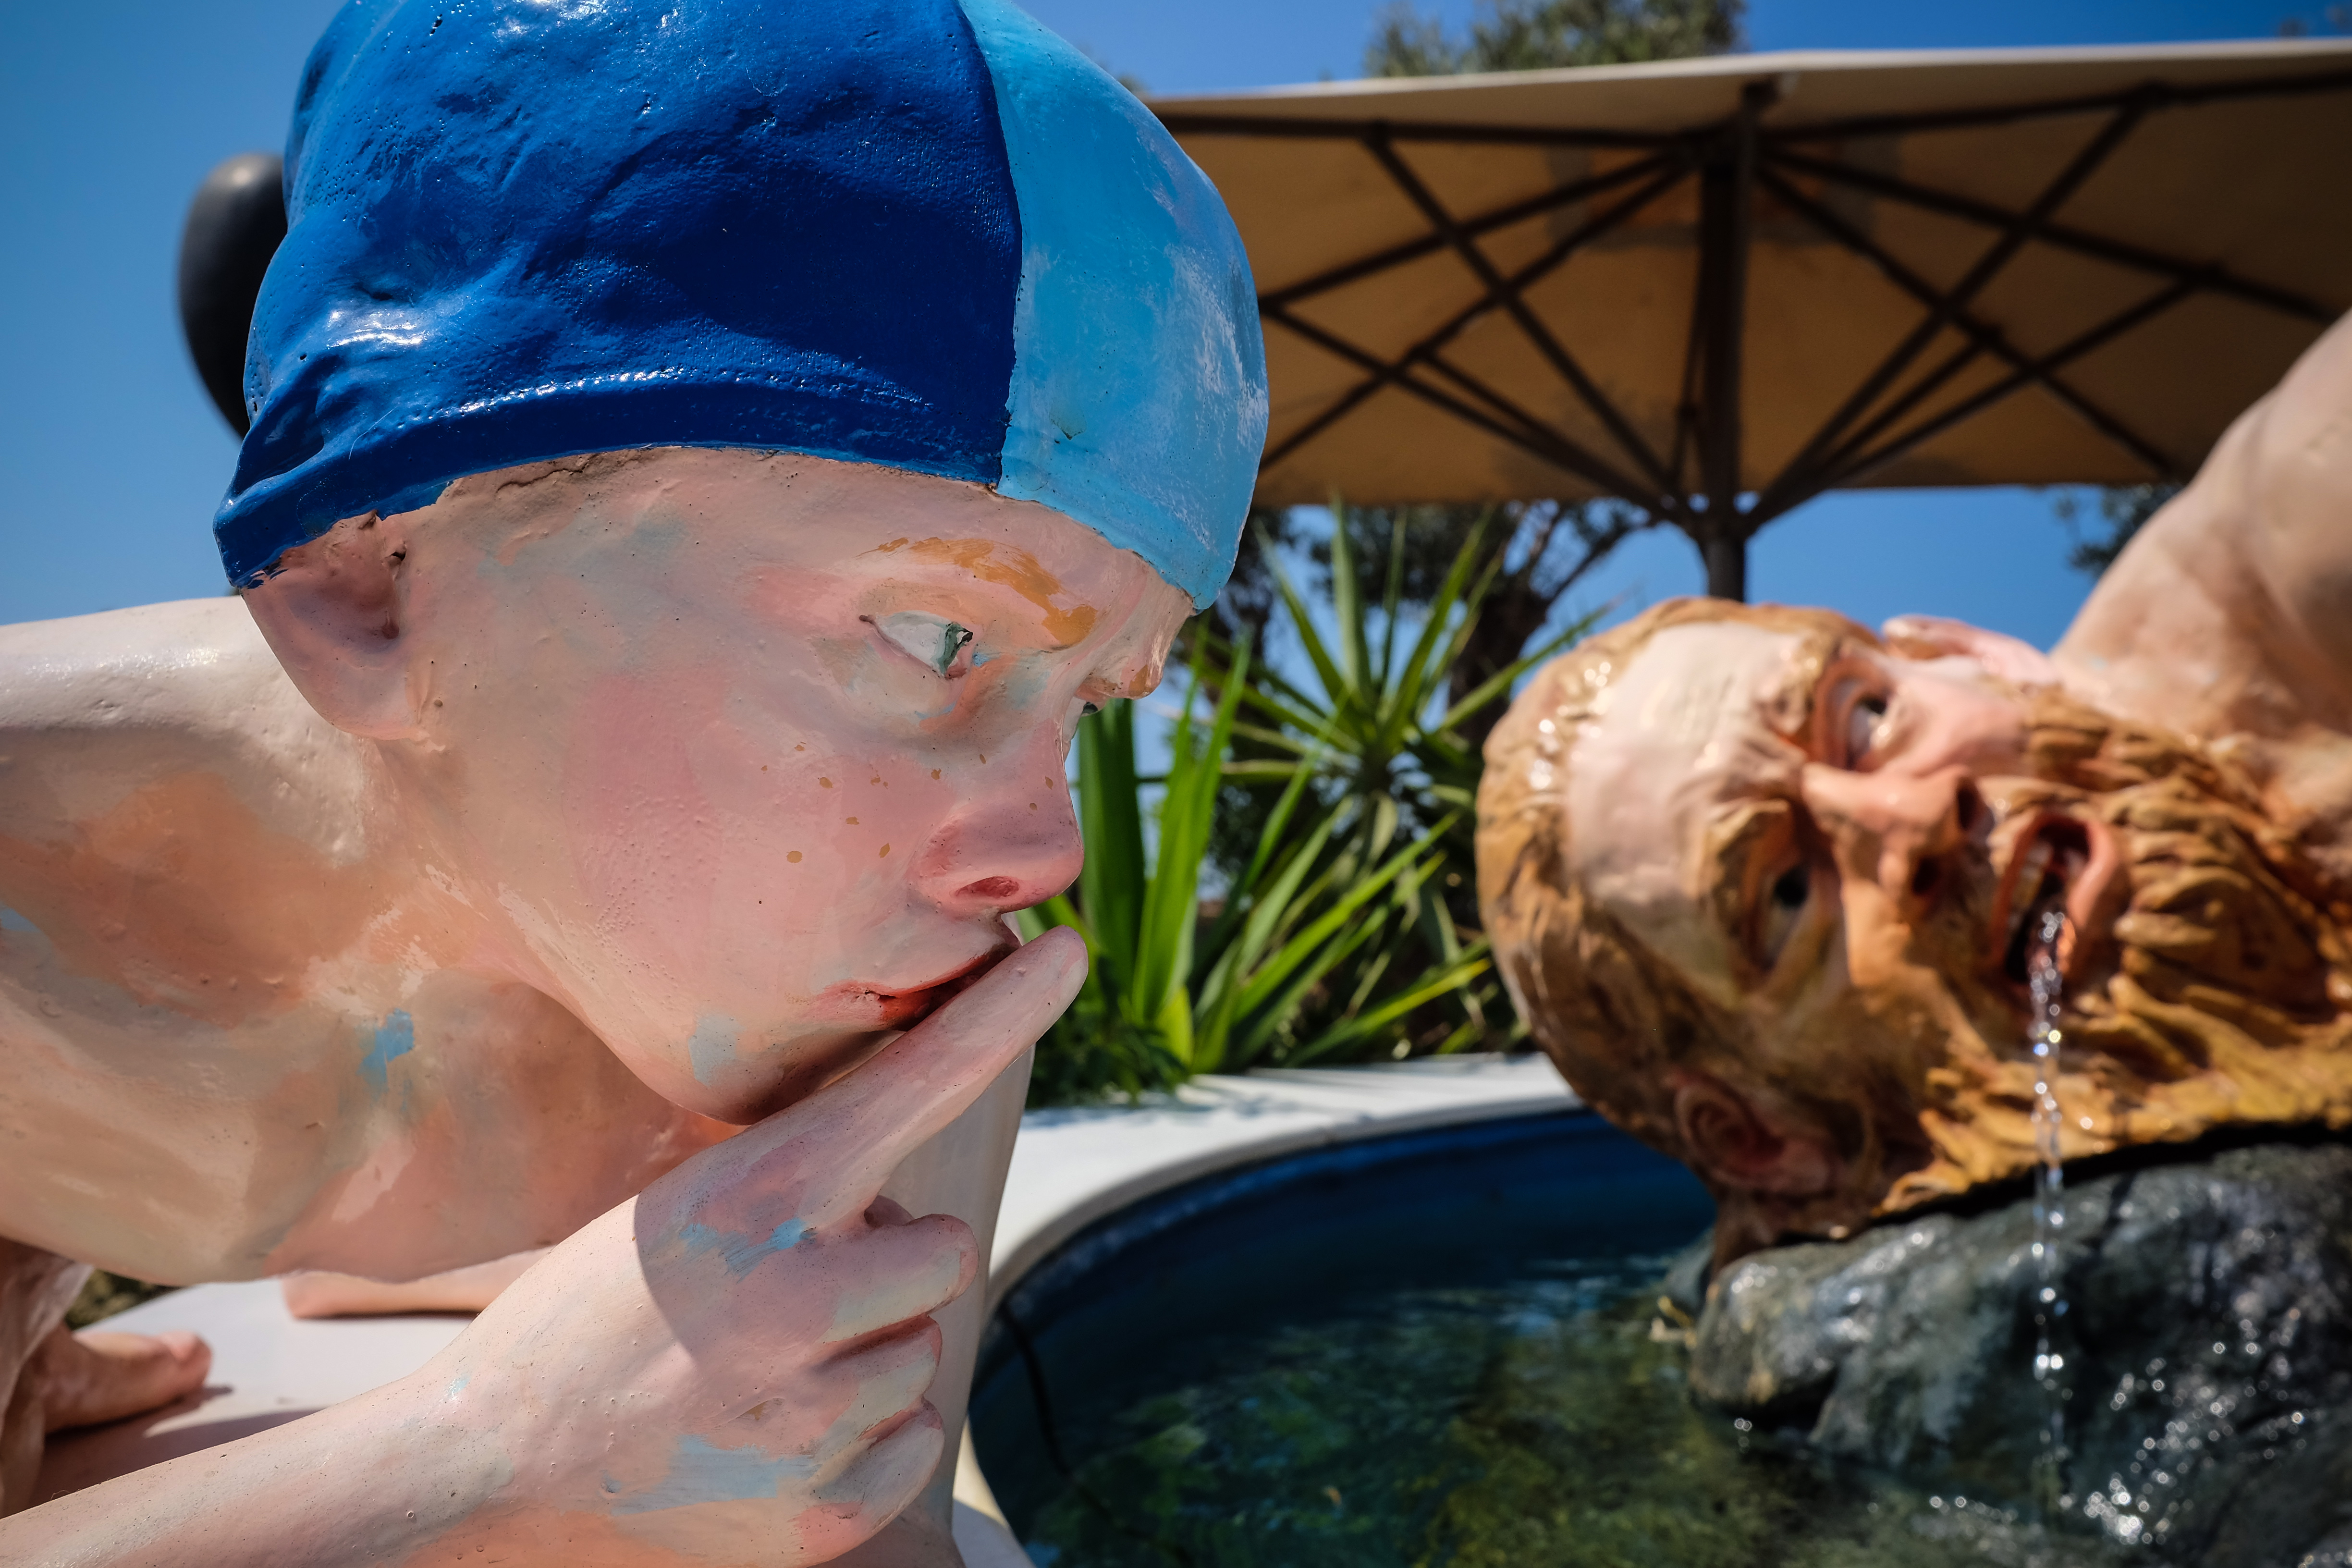
water, street, vacation, recreation, fujifilm, museum, human, leisure, sculpture, kids, fun, head, redhead, fountain, x100s, shhhh, ilanagoor, onlyafoolwouldsaythat, poseidon